Ampelosaurus

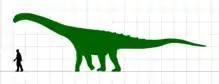
Size compared to a human

Like most sauropods, "Ampelosaurus" would have had a long neck and tail, but it also carried armor in the form of osteoderms 25 to 28 cm long. The four osteoderms found have three different morphologies, they are plate, bulb, and spine-shaped. "Ampelosaurus" is thought to have measured in length and about in body mass. In 2022, Vila and colleagues assign a size of long and a weight of for the largest individual based on the femur MDE-C3-174 (Vila et al. Supplementary Information). "Ampelosaurus atacis" is known from many unattached bones and teeth. It is one of the best-known dinosaurs from France. It is considered to be a dwarf sauropod by Coria "et al." (2005) because it has a smaller size in comparison with its ancestors. However, according to Klein et al. (2012), "Ampelosaurus" is not an insular dwarf since its adult size is much greater than that of "Europasaurus" or "Magyarosaurus".